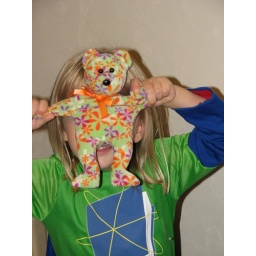
Superwhy almost rips poor flower bear in two